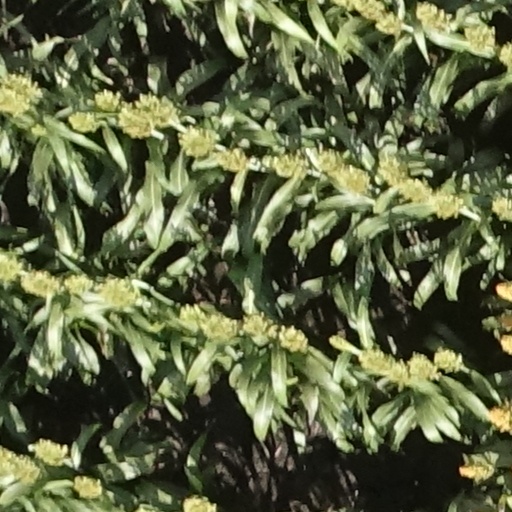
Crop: sorghum